Bicentennial Minutes

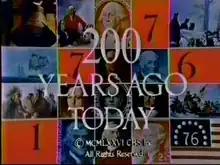
The opening graphic, seen at the beginning of all "Bicentennial Minutes".

Bicentennial Minutes was a series of short educational American television segments commemorating the bicentennial of the American Revolution. The segments were produced by the CBS Television Network and broadcast nightly from July 4, 1974, until December 31, 1976. (The series was originally slated to end on July 4, 1976, but was extended to the end of the year, airing a total of 912 episodes.) The segments were sponsored by Shell Oil Company, then later by Raid from July 1976 onward.